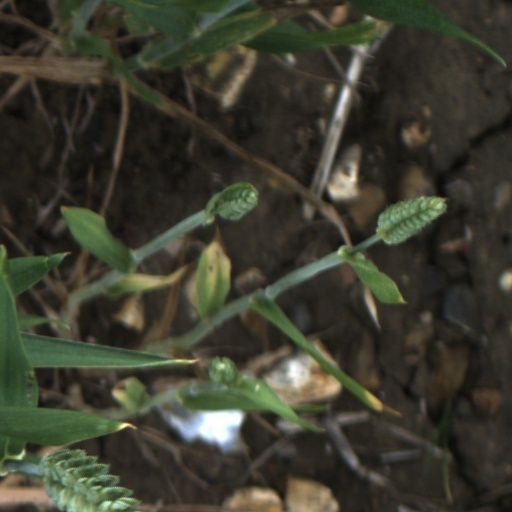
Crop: wheat